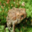
Label: frog